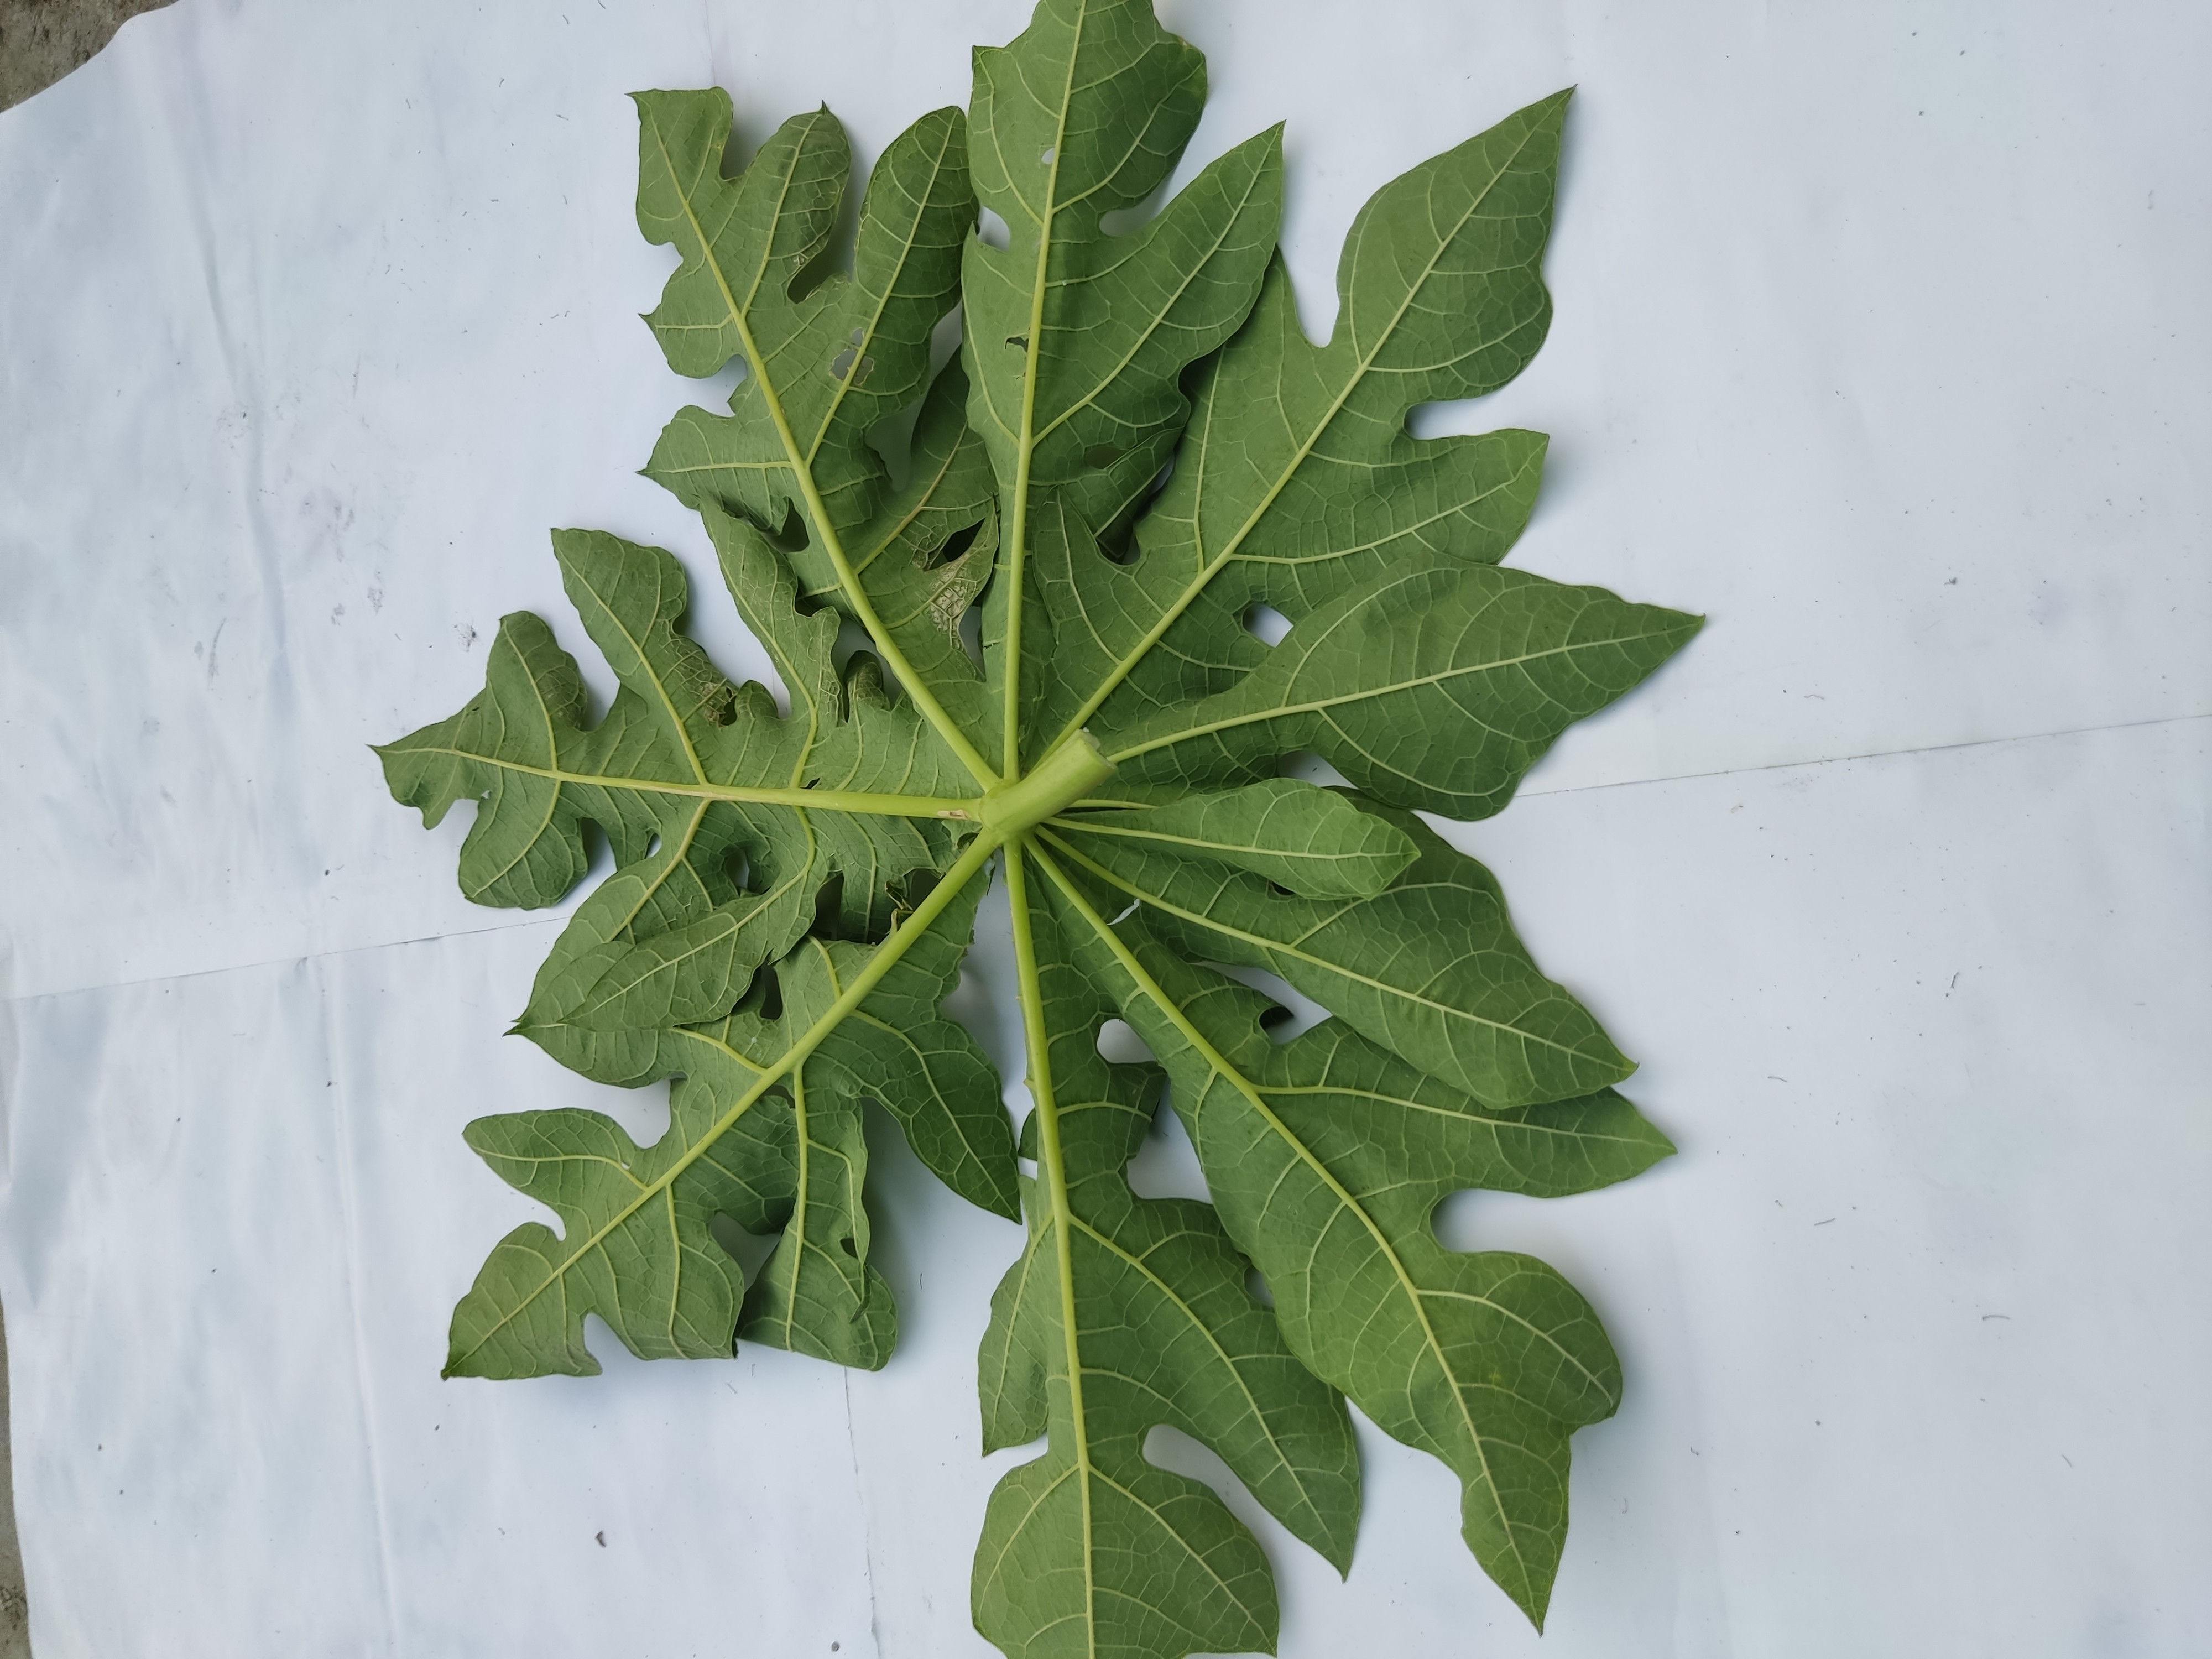
Label: Mosaic